Dan-Air

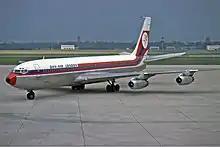
Dan-Air operated this ex-Pan Am Boeing 707-321, registration G-AZTG (ex-N722PA), out of Berlin Tegel Airport during winter 1974–75. It is seen here at Tegel Airport in September 1978, shortly after its return from a lease to Air Malta (the colour scheme is a hybrid).

31 March 1968 marked the beginning of Dan-Air's association with Tegel which lasted 25 years. On that day, a Comet 4 left the airport for Málaga, the first of almost 300 IT flights under contract to West German tour operator Neckermann und Reisen. Dan-Air established its first overseas base at Tegel in 1969. Up to five aircraft were stationed there for over two decades. These initially comprised Comets, One-Elevens, and Boeing 707s and 727s. They were later replaced with Boeing 737s, Hawker Siddeley 748s, and BAe 146s. The Berlin fleet operated charters under contract to tour operators as well as scheduled services to Amsterdam and Saarbrücken. Gatwick aircraft and crew operated most regular charter flights as well as all scheduled services linking Berlin with Gatwick. At its peak during the late 1970s and early 1980s, Berlin was staffed by 170, mainly local, employees and handled more than 300,000 passengers annually.